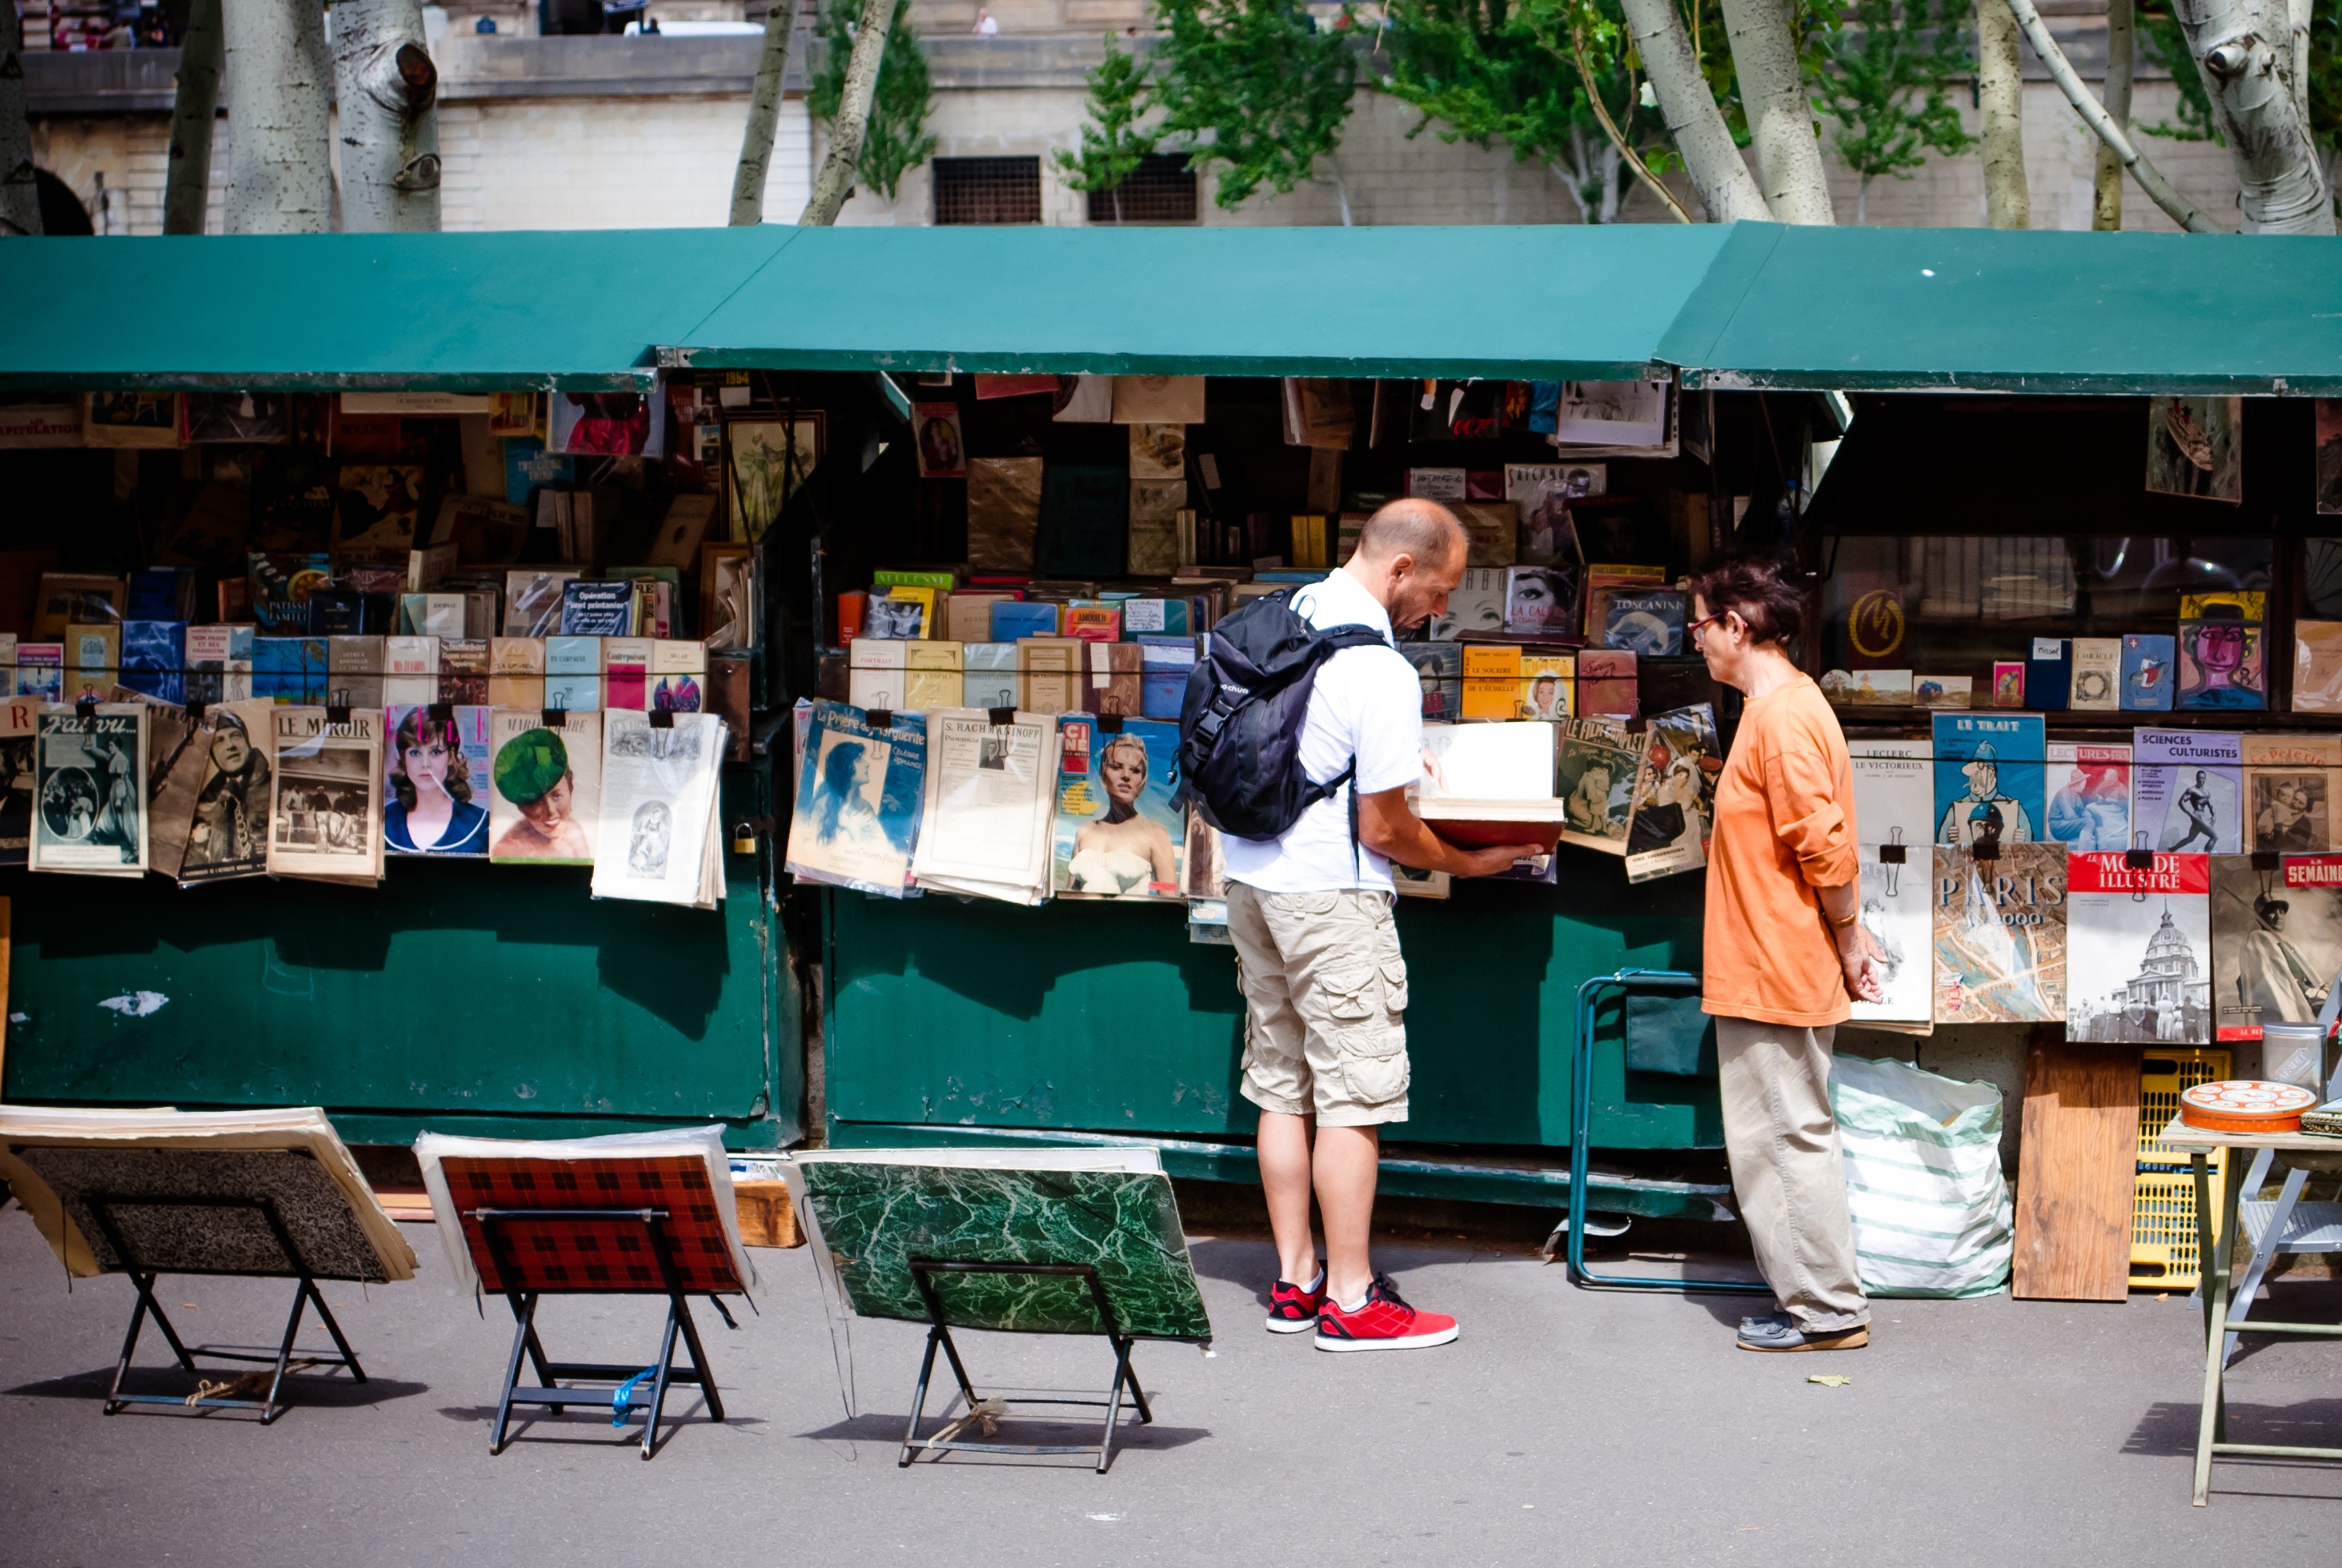
paris, vendor, market, tourism, public space, fair, casal, frames